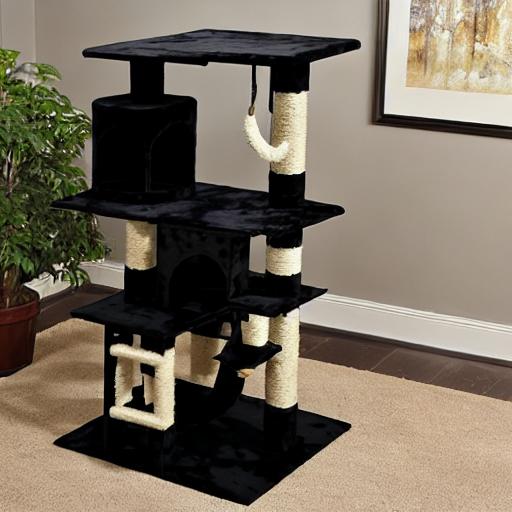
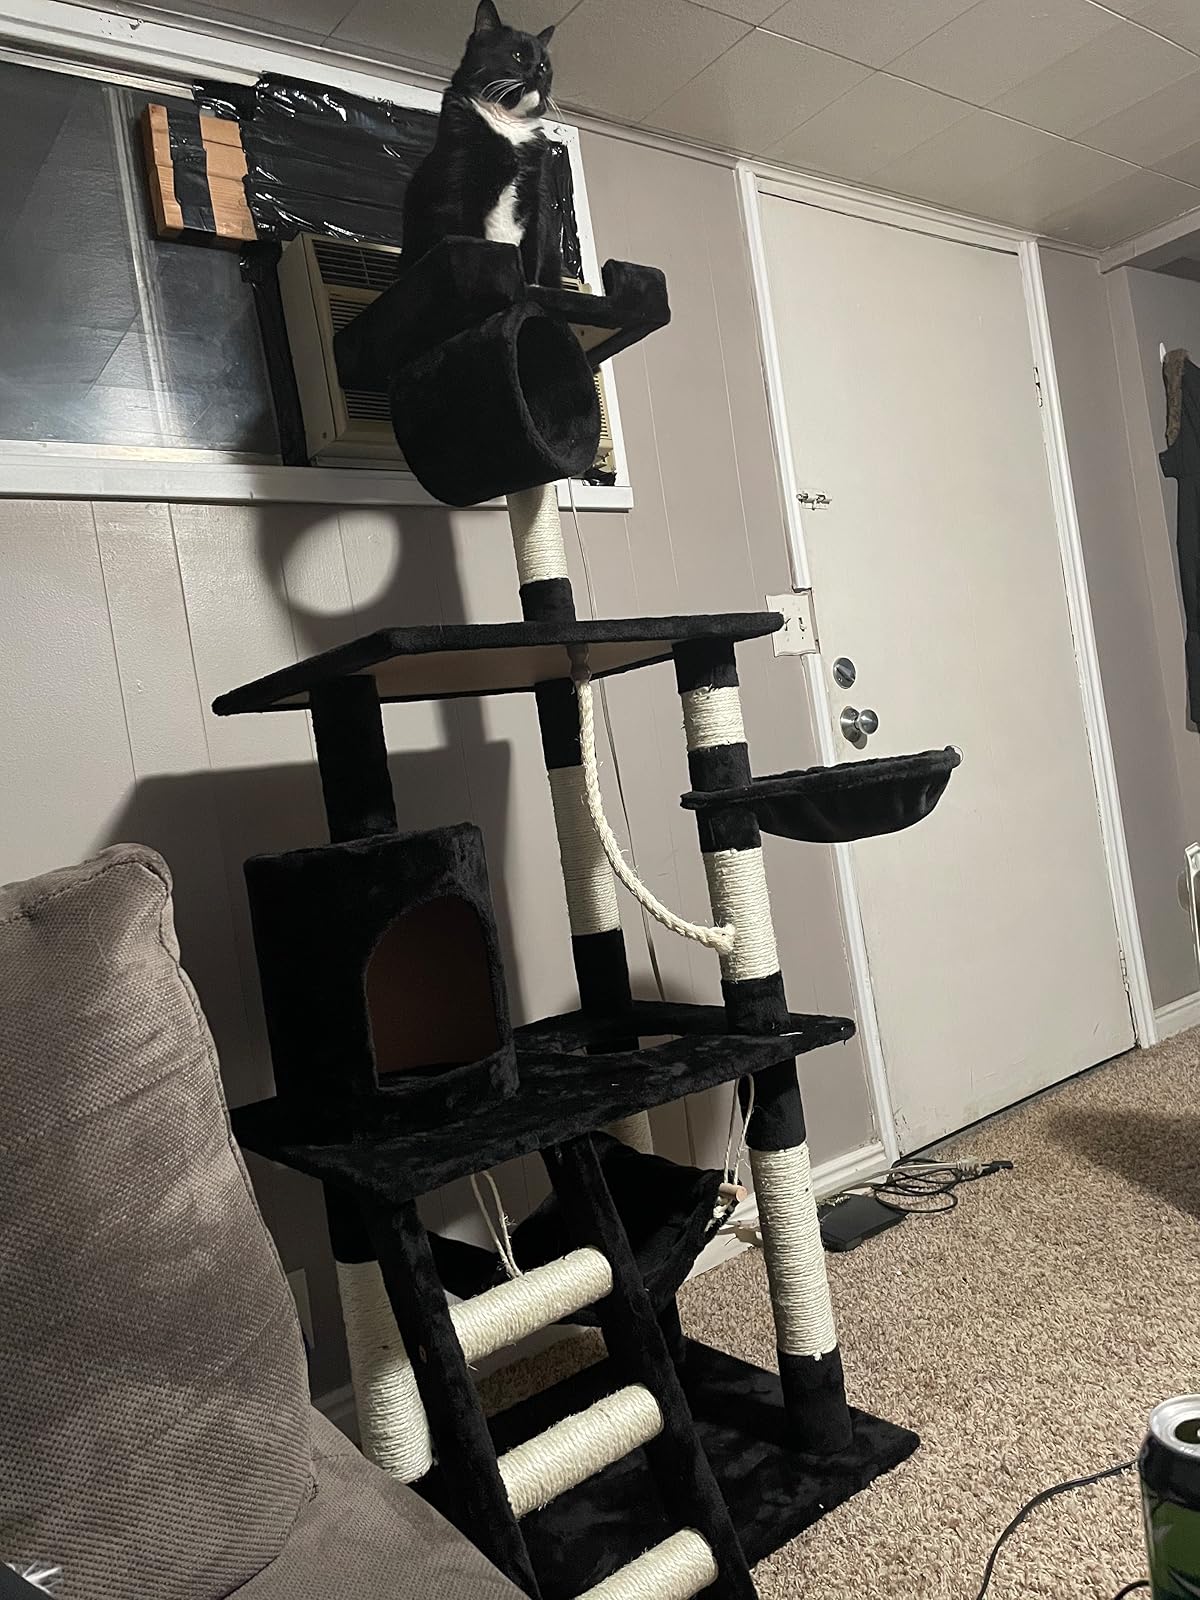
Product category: items_cat tree
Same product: no